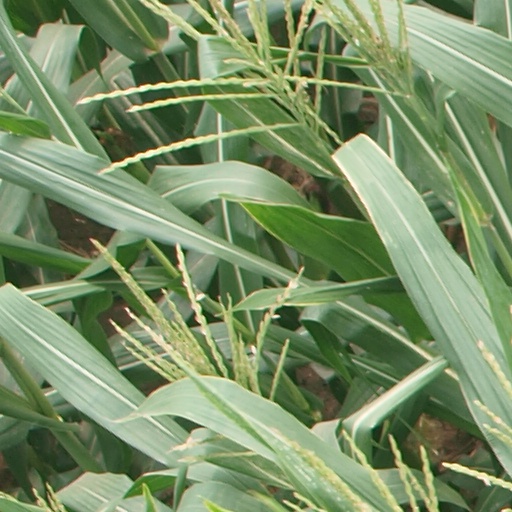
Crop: maize; corn